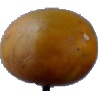
Label: Cucumber Ripe 2